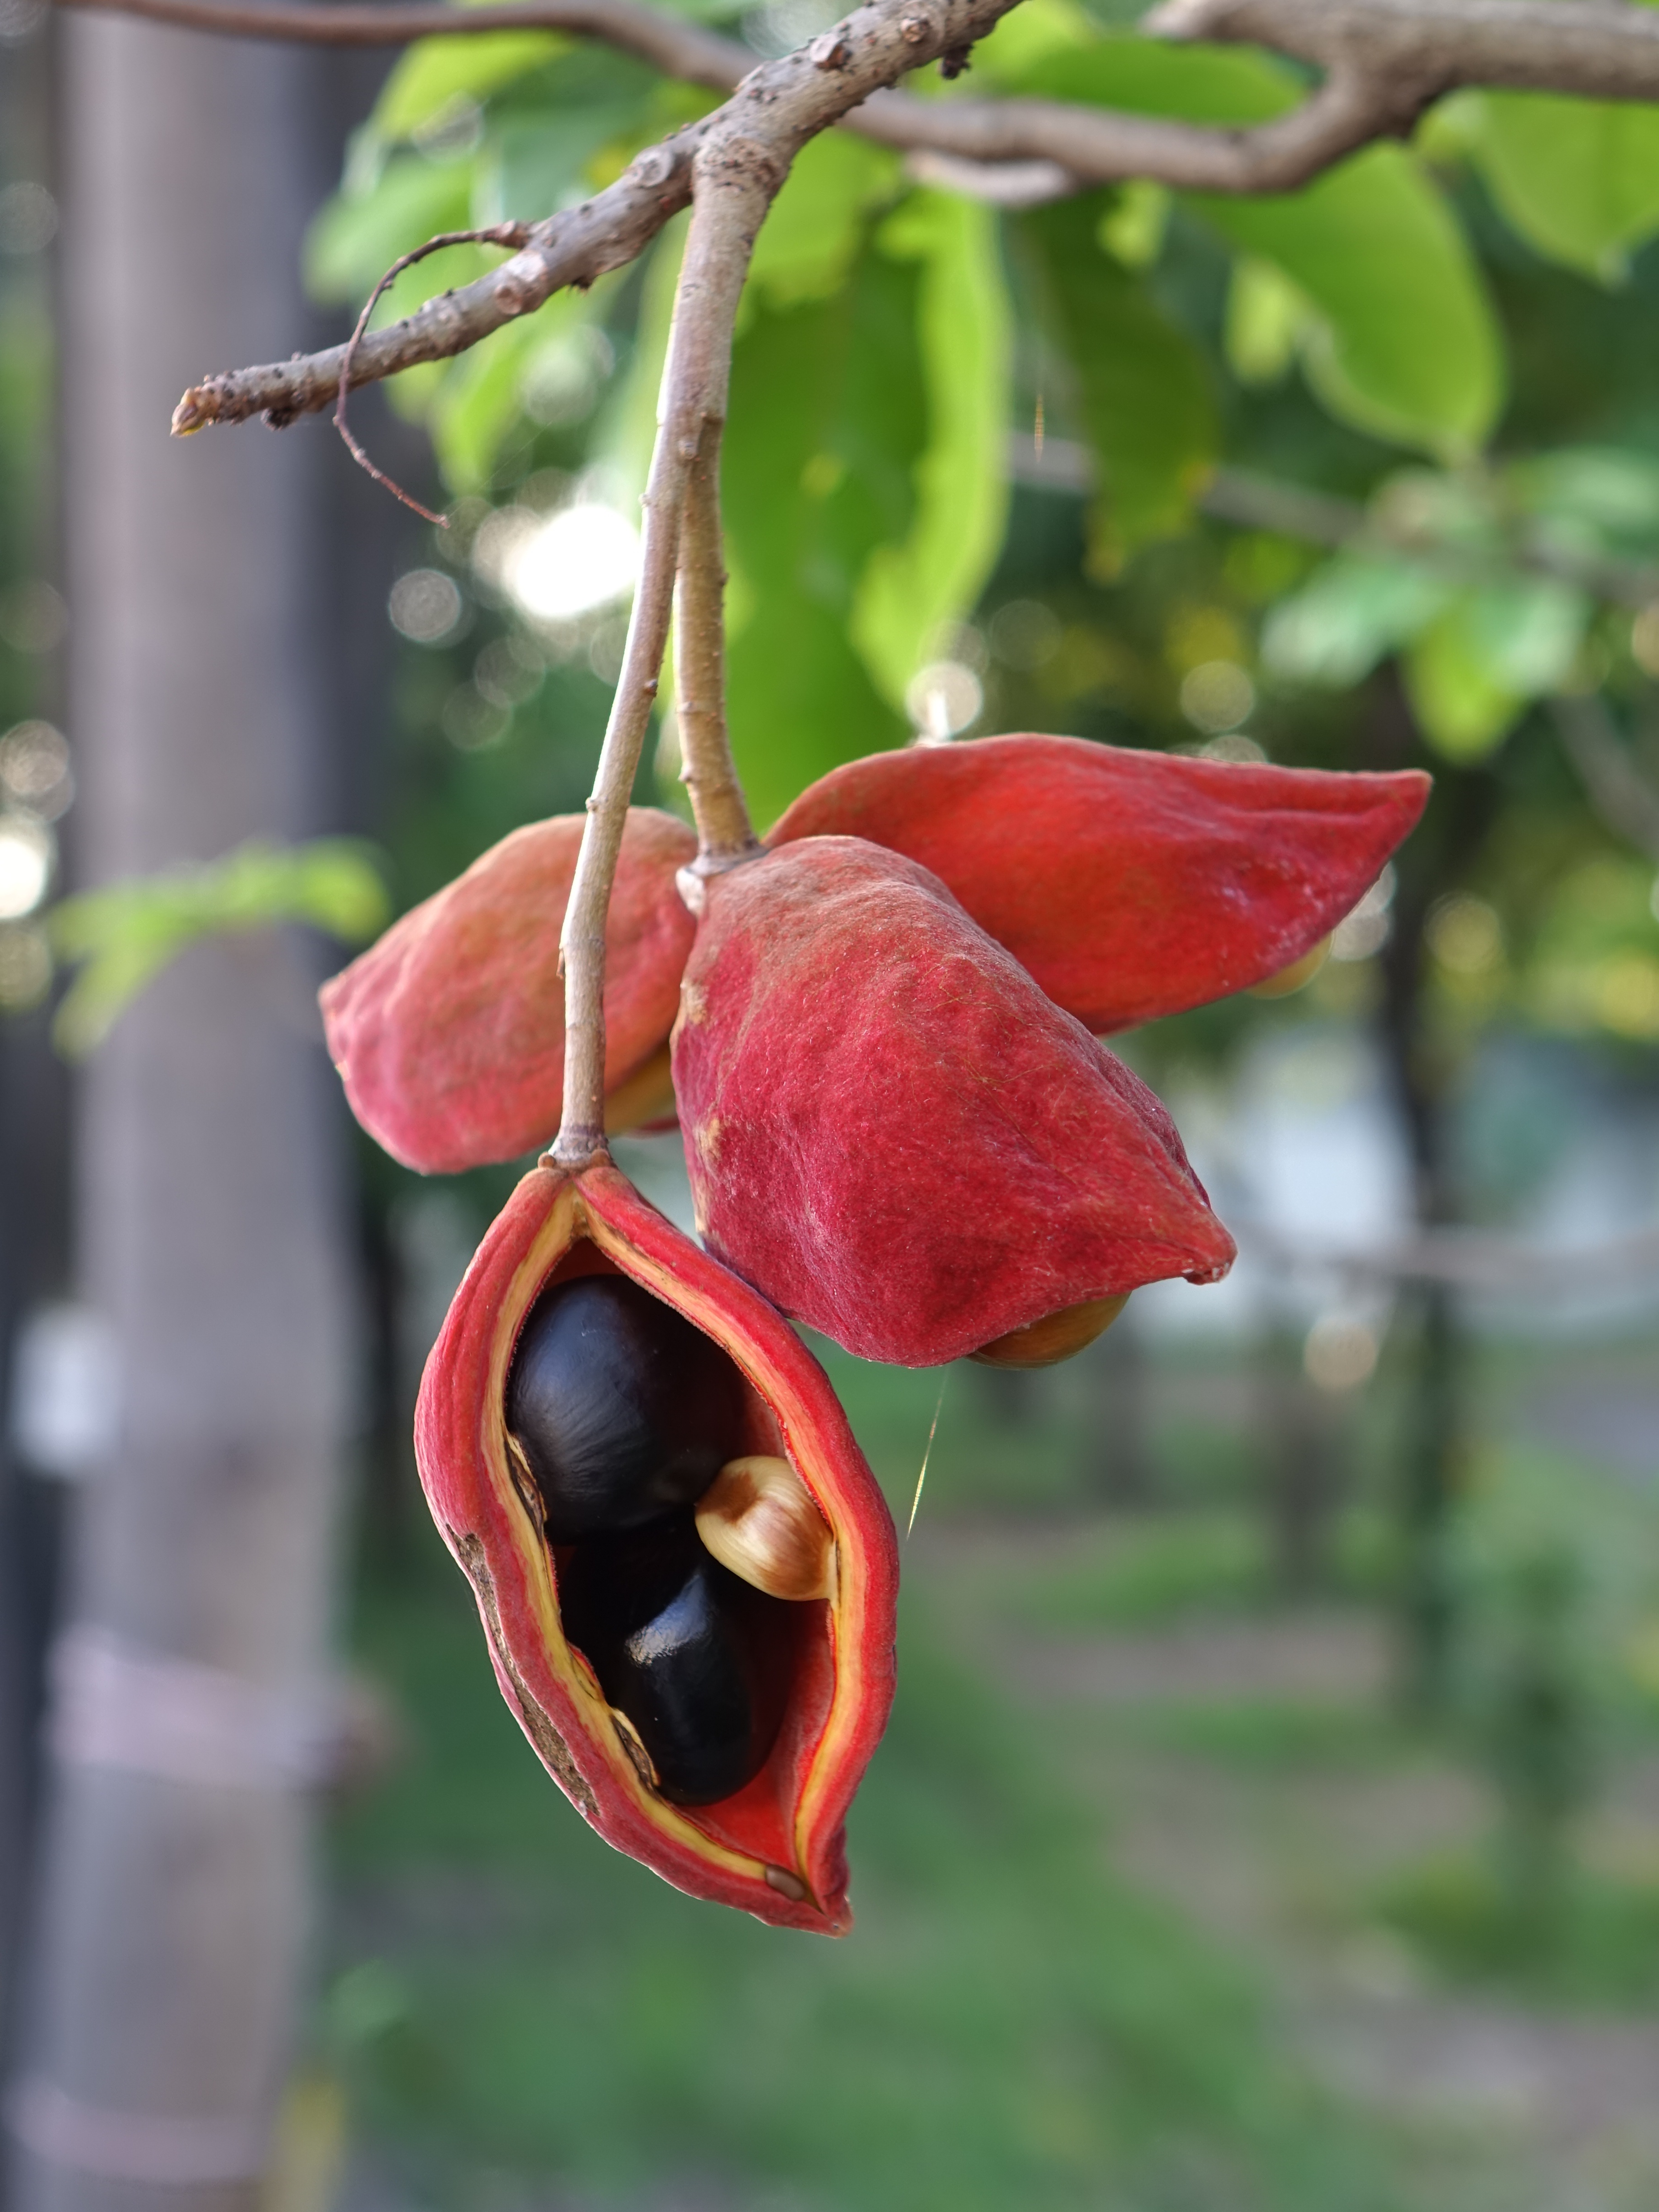
tree, branch, plant, fruit, leaf, flower, food, red, produce, botany, flora, seeds, pun, properties, flowering plant, fruit fact, clover fern po, plant stem, land plant